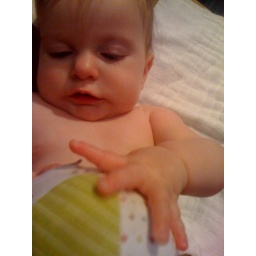
Playing ball in the house - 6/21/08